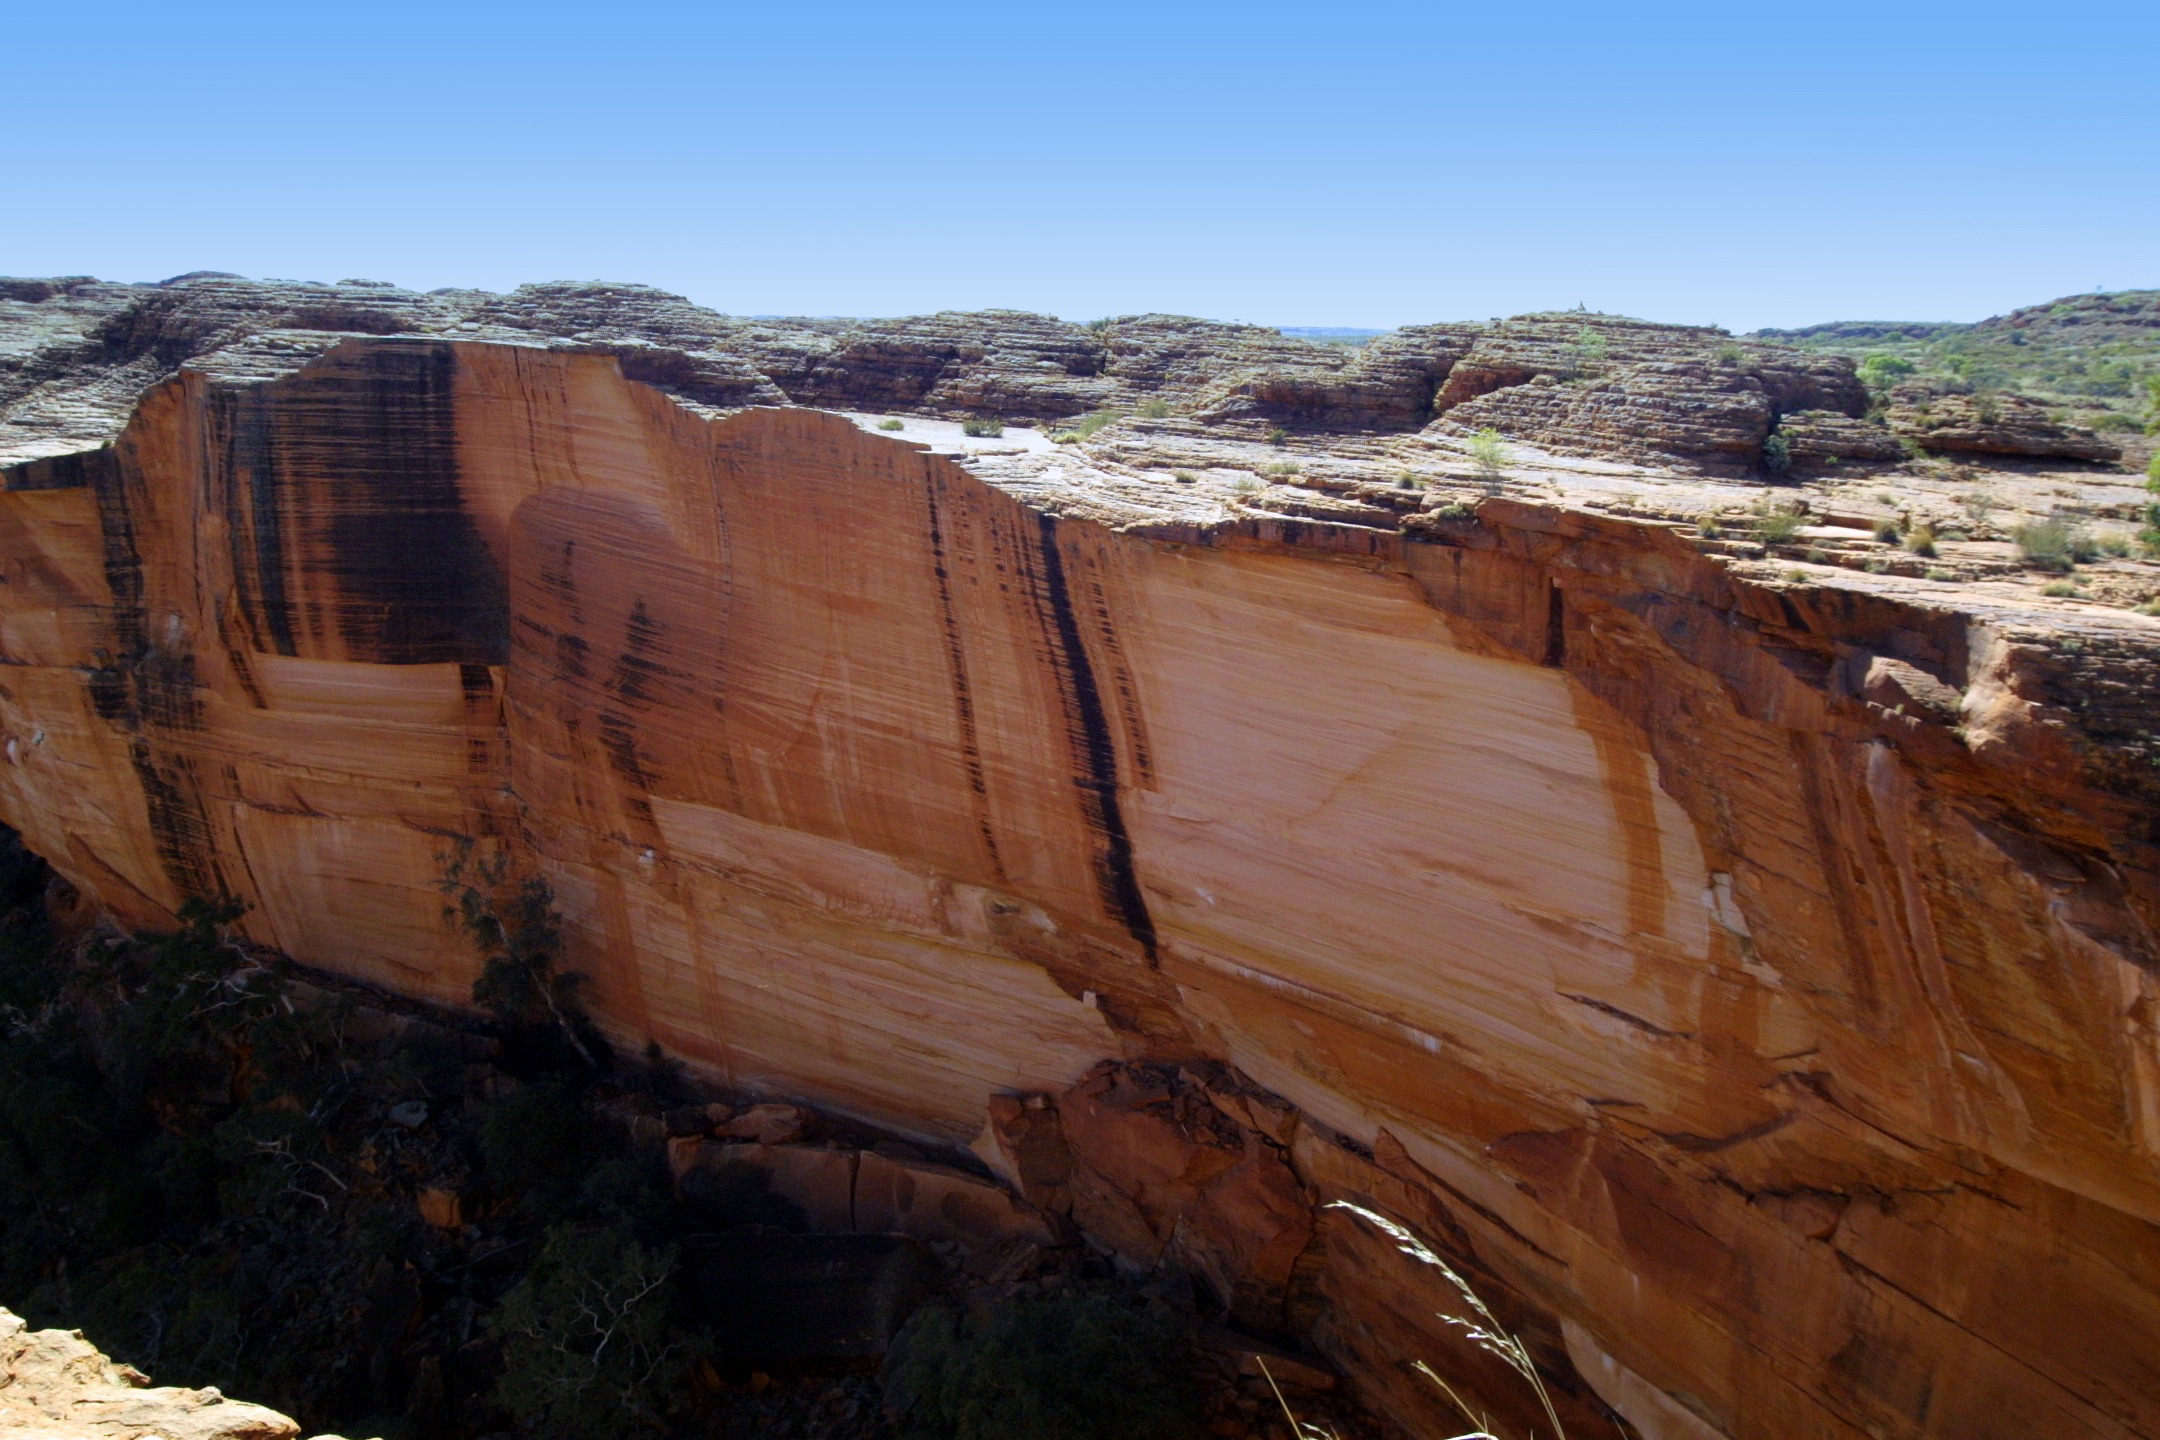
landscape, rock, formation, cliff, canyon, terrain, australia, geology, quarry, outback, wadi, landform, kings canyon, geographical feature, geological phenomenon